Small business

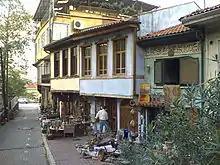
Small business in Bursa, Turkey. One of the claimed advantages of small business owners is the ability to serve market niches not served by mass production industries. Consider how few major corporations would be willing to deal with the risks and uncertainty that small antique store deals with buying and selling non-standardized items and making quick assessments of the value of rare items.

The concepts of small business, self-employment, entrepreneurship, and startup overlap but carry important distinctions. These four concepts are often conflated. Their key differences can be summarized as: